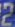
Number: 2